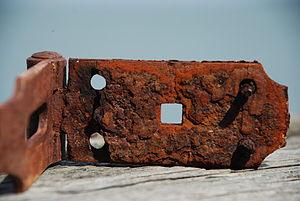
Charnière rouillée (par le sel de la mer)
La rouille est la substance de couleur brun-rouge formée quand des composés contenant du fer se corrodent en présence de dioxygène et d'eau. C'est une réaction d'oxydation lente qui aboutit à la formation d'oxydes ou d'hydroxydes plus ou moins hydratés et mal cristallisés, dont le plus stable est l'hématite.
Christian Voltz, né le 28 décembre 1967 à Strasbourg, est un plasticien, illustrateur, sculpteur, graveur et auteur jeunesse français.